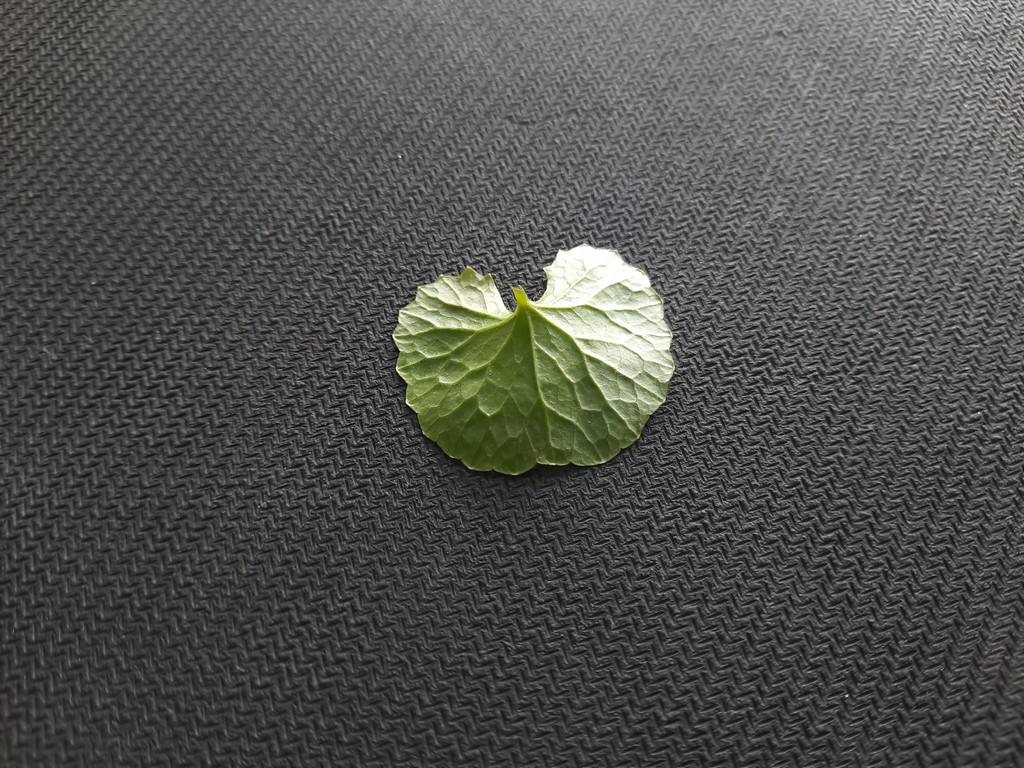
Label: Healthy